Taxonomy of lemurs

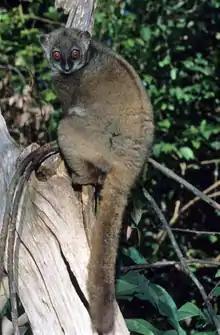
The Sahamalaza sportive lemur ("Lepilemur sahamalazensis") was one of many new sportive lemur species identified in the 2000s.

Over the past two decades, the number of recognized lemur species has more than tripled according to some experts. In 1994, 32 distinct species were named in the first edition of Conservation International's field guide, "Lemurs of Madagascar", and 68 were described in the 2nd edition, published in 2006. In December 2008, Russell Mittermeier, Colin Groves, and other experts co-wrote an article in the "International Journal of Primatology" classifying 99 species and subspecies. In late 2010, the 3rd edition of "Lemurs of Madagascar" listed 101 taxa. The number of lemur species is likely to continue growing in the coming years, as field studies, cytogenetic and molecular genetic research continues, particularly on cryptic species, such as mouse lemurs, which cannot be distinguished visually.